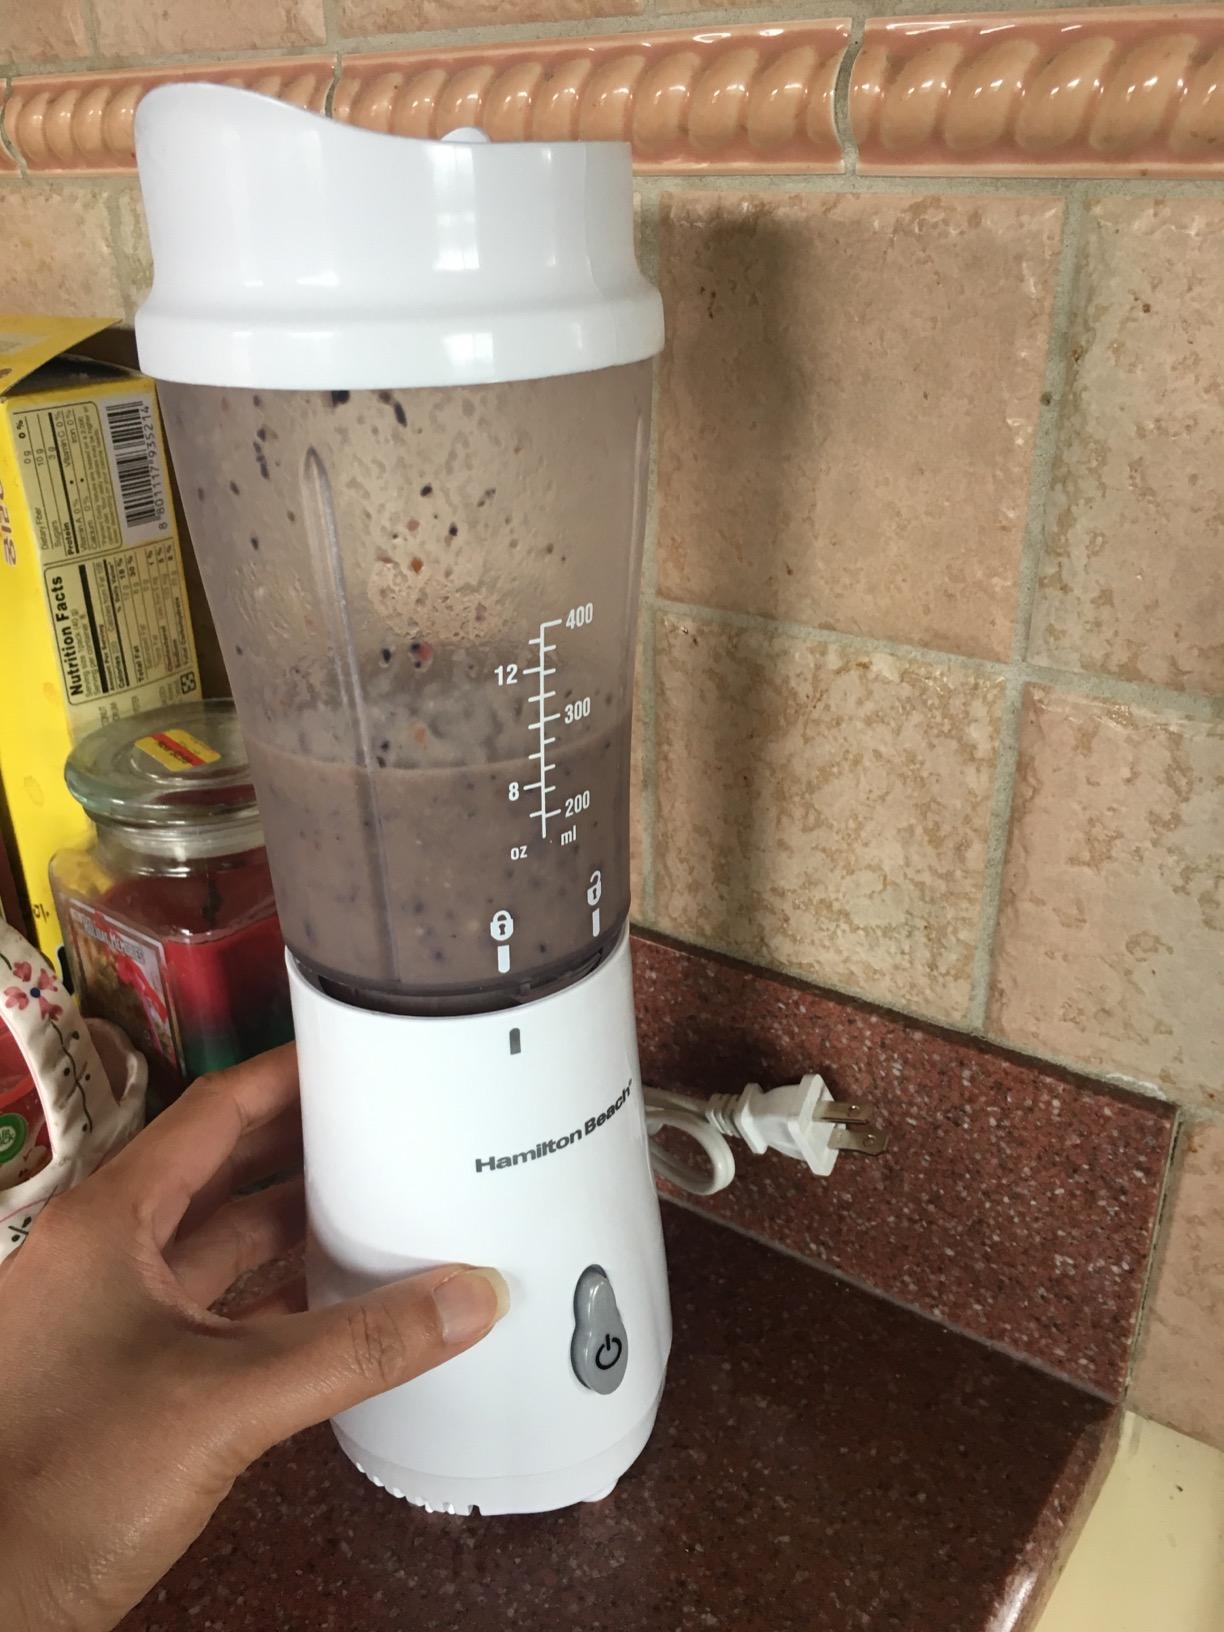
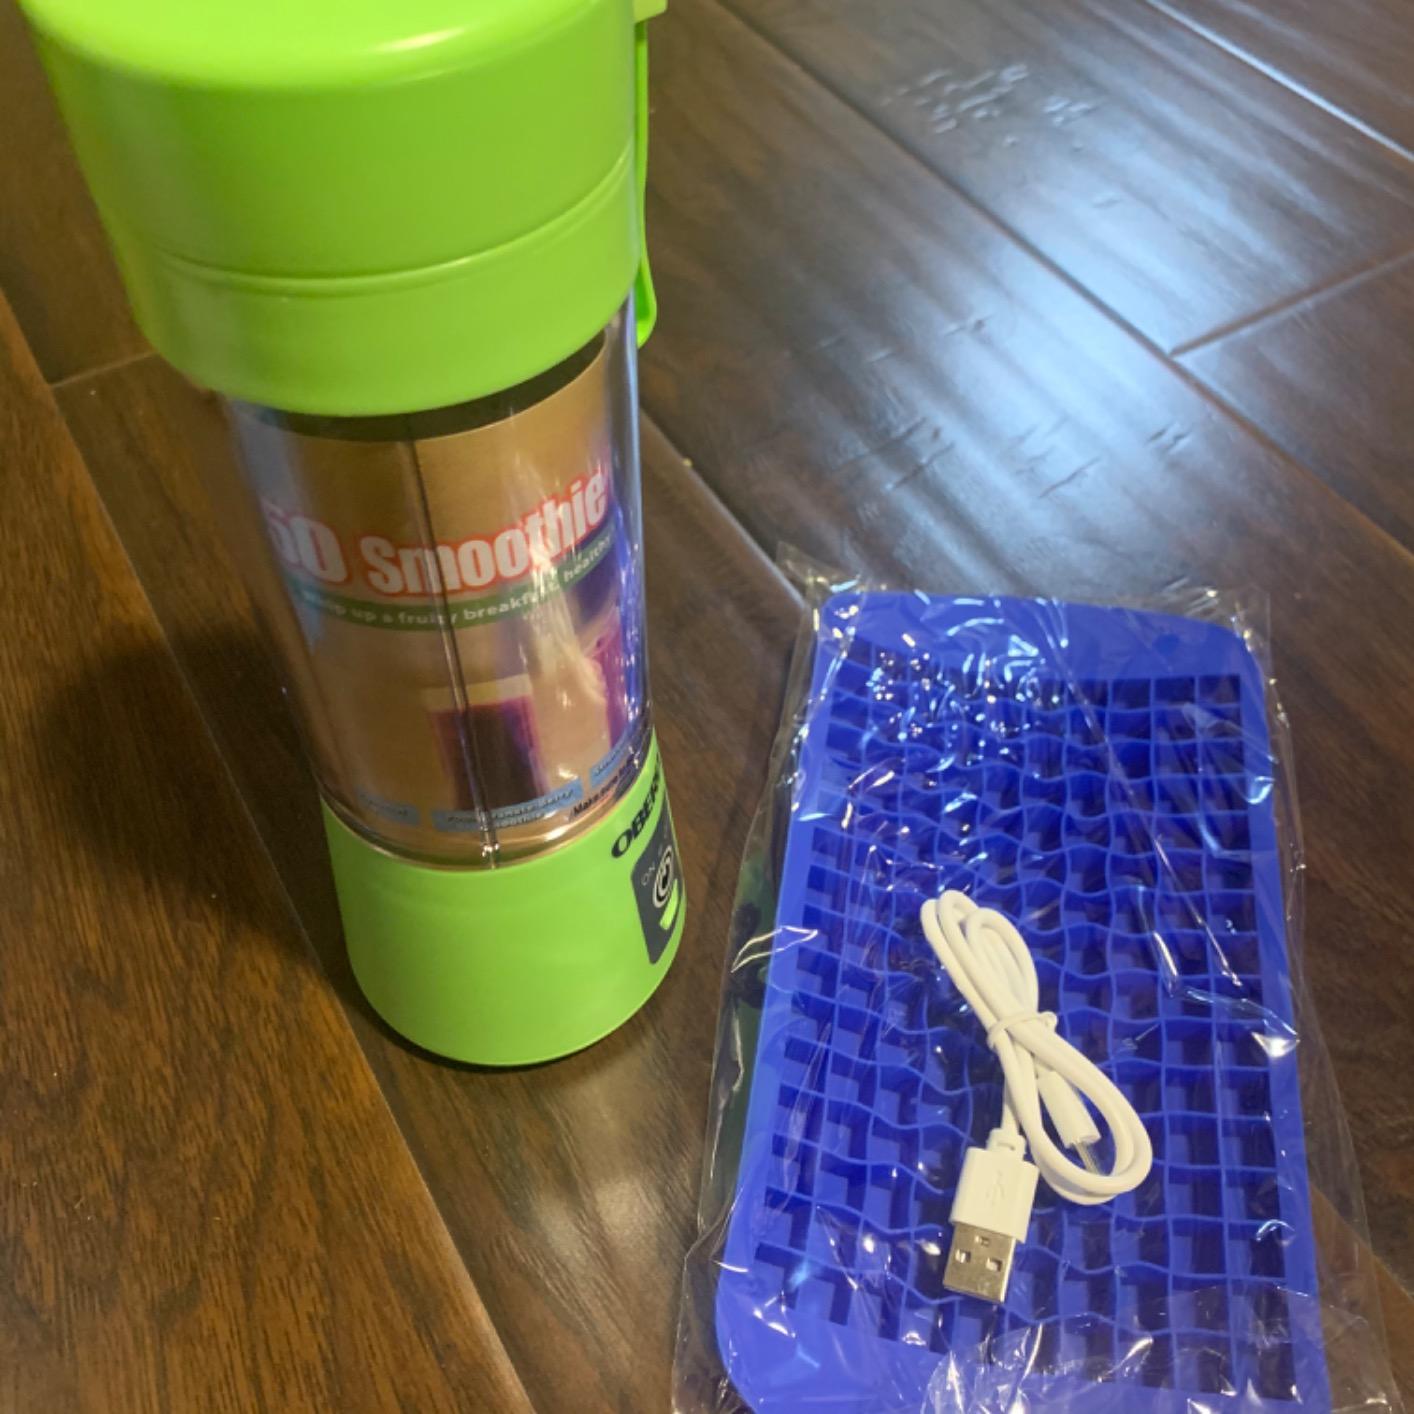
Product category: items_blender
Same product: no